British government response to the COVID-19 pandemic

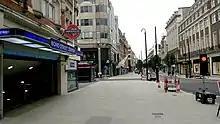
Bond Street tube station in London during the first nationwide lockdown in May 2020

The government published the Health Protection (Coronavirus) Regulations 2020 on 10 February 2020, a statutory instrument covering the legal framework behind the government's initial containment and isolation strategies and its organisation of the national reaction to the virus for England. Other published regulations include changes to Statutory sick pay (into force on 13 March), and changes to Employment and Support Allowance and Universal Credit (also 13 March).